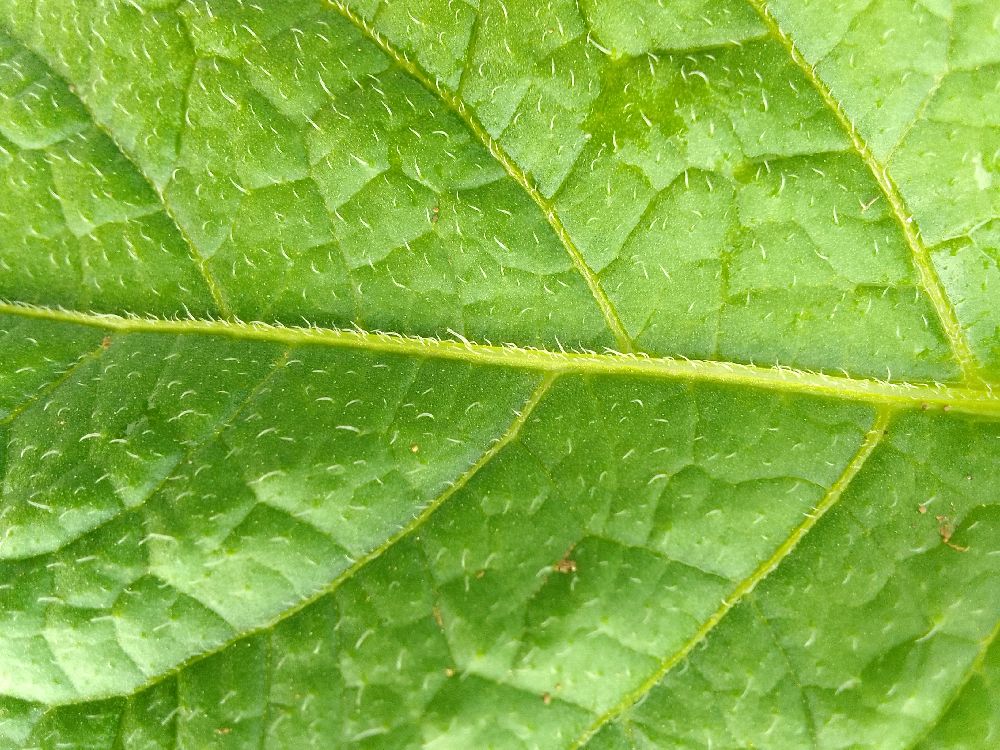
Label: Healthy